House of Fabergé

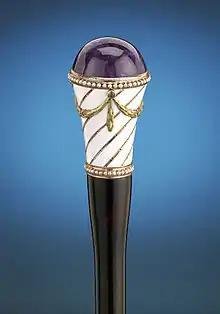
Purple amethyst cane handle by Fabergé with white enamel, rose and yellow gold, and a string of pearls. Circa 1890–1898

Amongst Fabergé's more popular creations were the miniature hardstone carvings of people, animals, and flowers carved from semi-precious or hardstones and embellished with precious metals and stones. The most common animal carvings were elephants and pigs, but they also included custom-made miniatures of pets belonging to the British Royal family and other notables. The flower sculptures were complete figural tableaus, which included small vases in which carved flowers were permanently set, the vase and "water" were done in clear rock crystal (quartz) and the flowers in various hardstones and enamel. The figures were typically only 25–75 mm long or wide, with some larger and rarer figurines reaching 140–200 mm tall, and were collected throughout the world; the British Royal family has over 250 items in the Royal Collection, including pieces made by Michael Perkhin and Henrik Wigström. Other important Fabergé miniature collectors were Marjorie Merriweather Post, her niece Barbara Hutton and even Fabergé's competitor Cartier, who in 1910 purchased a pink jade pig and a carnelian (agate) fox with cabochon ruby eyes set in gold.